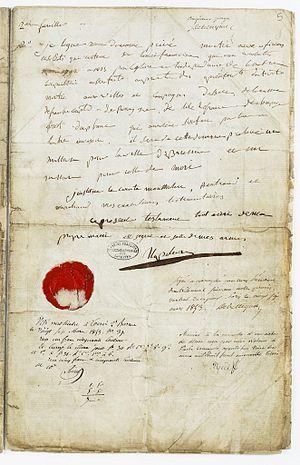
En droit français, le testament est un acte par lequel le testateur dispose, pour le temps où il ne sera plus, de tout ou partie de ses biens, et qu'il peut révoquer.
Napoléon Bonaparte, né le 15 août 1769 à Ajaccio et mort le 5 mai 1821 sur l'île Sainte-Hélène, est un militaire et homme d'État français, premier empereur des Français, du 18 mai 1804 au 6 avril 1814 et du 20 mars au 22 juin 1815, sous le nom de Napoléon Iᵉʳ.